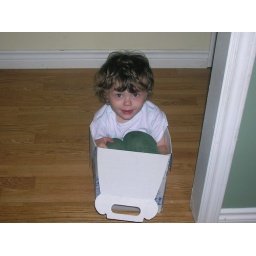
boy in a box